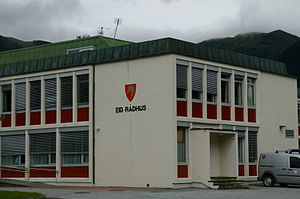
Nordfjordeid
Nordfjordeid er en by der er administrationscenter i Eid kommune i Vestland fylke i Norge. Byen har 2.772 indbyggere pr. 1. januar 2012, og ligger på tangen mellem Hornindalsvatnet og Eidsfjorden. Eidselva løber ud i fjorden her.